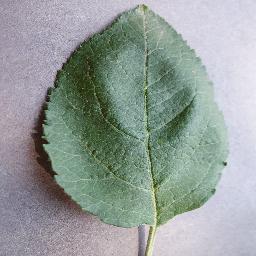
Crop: apple
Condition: healthy